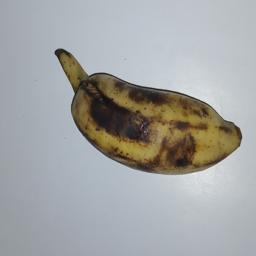
Banana variety: Champa Kola